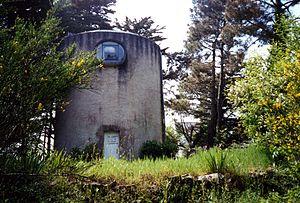
Moulin acquis dans les années 1930 et rénové par le peintre français Jean Le Moal à Larmor-Baden en Bretagne (France).
Jean Le Moal, né le 30 octobre 1909 à Authon-du-Perche et mort le 16 mars 2007 à Chilly-Mazarin, est un peintre non figuratif français de la Nouvelle École de Paris.